Bojan Lugonja

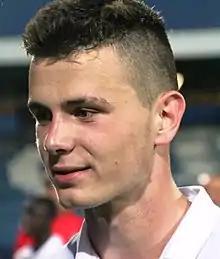
Lugonja with Liefering in 2017

Bojan Lugonja (born 1 August 1998) is an Austrian football player.